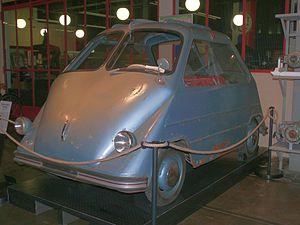
La Zündapp Janus était une mini-voiture construite par le constructeur Zündapp en 1956 et 1958.